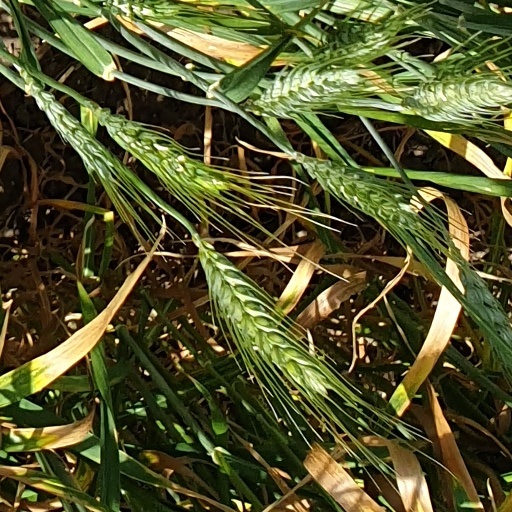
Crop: wheat